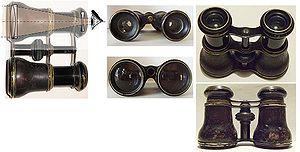
Des jumelles sont un dispositif optique binoculaire grossissant destiné à l'observation d'objets à distance, constitué de deux lunettes symétriques montées en parallèle.